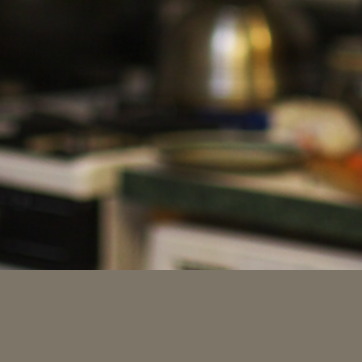
Material: polishedstone